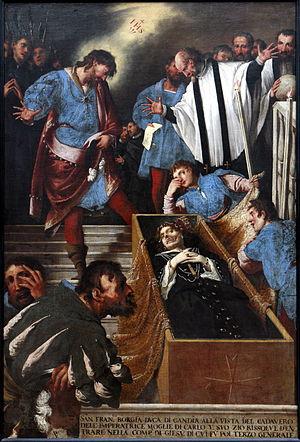
L'illumination de Saint François Borgia
Isabelle de Portugal, née le 24 octobre 1503 et morte le 1ᵉʳ mai 1539, est une princesse de Portugal, de la dynastie des Aviz. Par son mariage en 1526 avec l'empereur-roi Charles de Habsbourg, qui est par ailleurs son cousin germain maternel, elle devient reine de Germanie, d'Aragon, de Majorque, de Valence, de Sicile et de Naples, duchesse de Bourgogne, de Milan, de Brabant, de Luxembourg et de Limbourg, comtesse de Flandre, de Hainaut, de Hollande et de Barcelone et comtesse palatine de Bourgogne puis impératrice du Saint-Empire.
Pietro della Vecchia ou Pietro della Vècchia, appelé à tort Pietro Muttoni, est un peintre vénitien de l'époque baroque et un représentant de l'école vénitienne. Il travailla dans de nombreux genres et créa des pièces d'autel, des portraits, des scènes de genre et des caricatures. Il créa également des pastiches d'oeuvres des principaux peintres italiens du XVIᵉ siècle. Della Vecchia fut recherché en tant qu'expert d'art et fit des valuations d'œuvres d'art. Il travailla la majeure partie de sa vie à Venise, sauf pour un bref séjour à Rome.
Saint François de Borgia, né à Gandie, dans le royaume de Valence, le 28 octobre 1510, et mort à Rome le 30 septembre 1572, est un duc de Gandie qui fut grand d'Espagne et vice-roi de Catalogne. Entré dans la Compagnie de Jésus en 1546, il en fut le 3ᵉ Supérieur général de 1565 à sa mort. Canonisé par le pape Clément X en 1671, il est liturgiquement commémoré le 3 octobre.